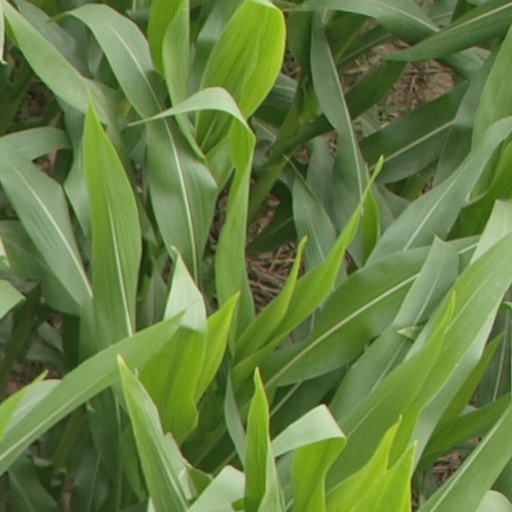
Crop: maize; corn